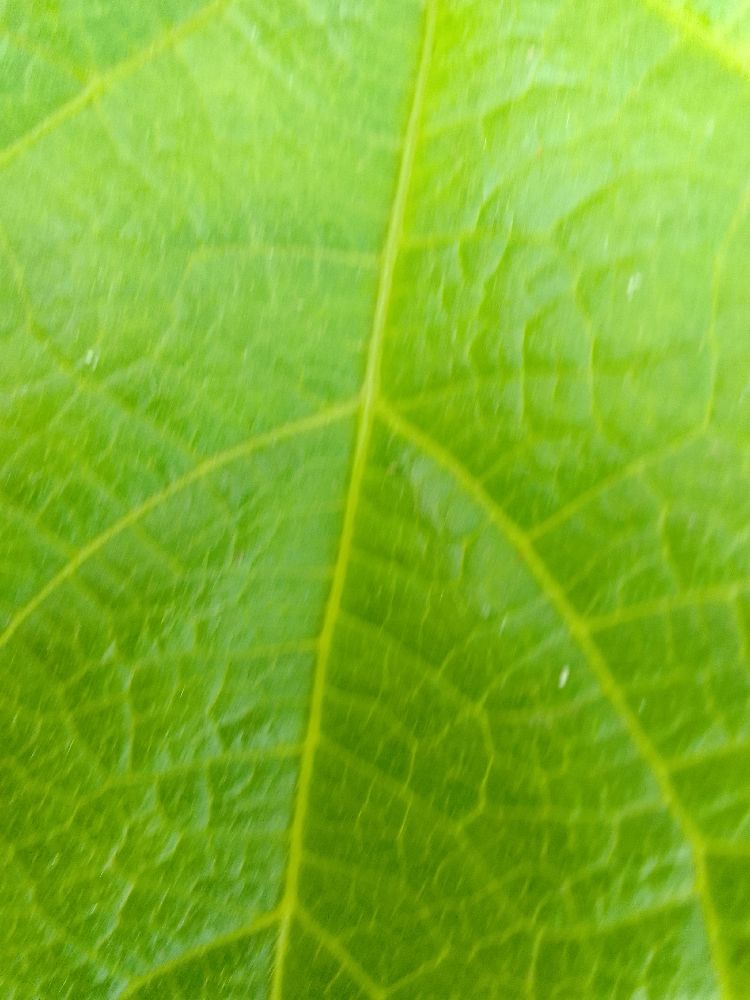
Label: healthy